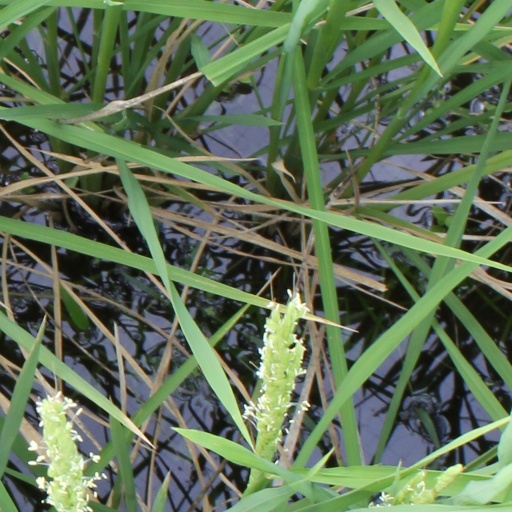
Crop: rice